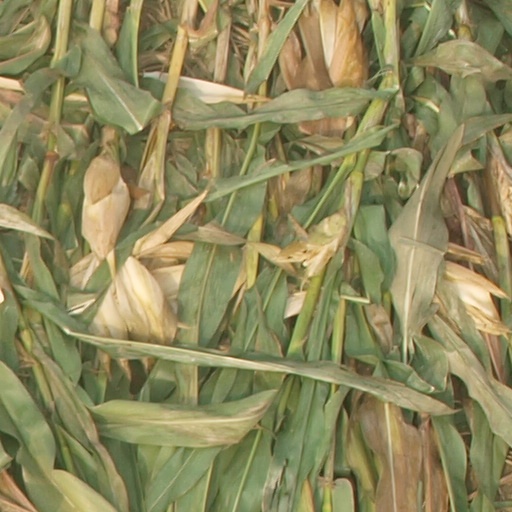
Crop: maize; corn